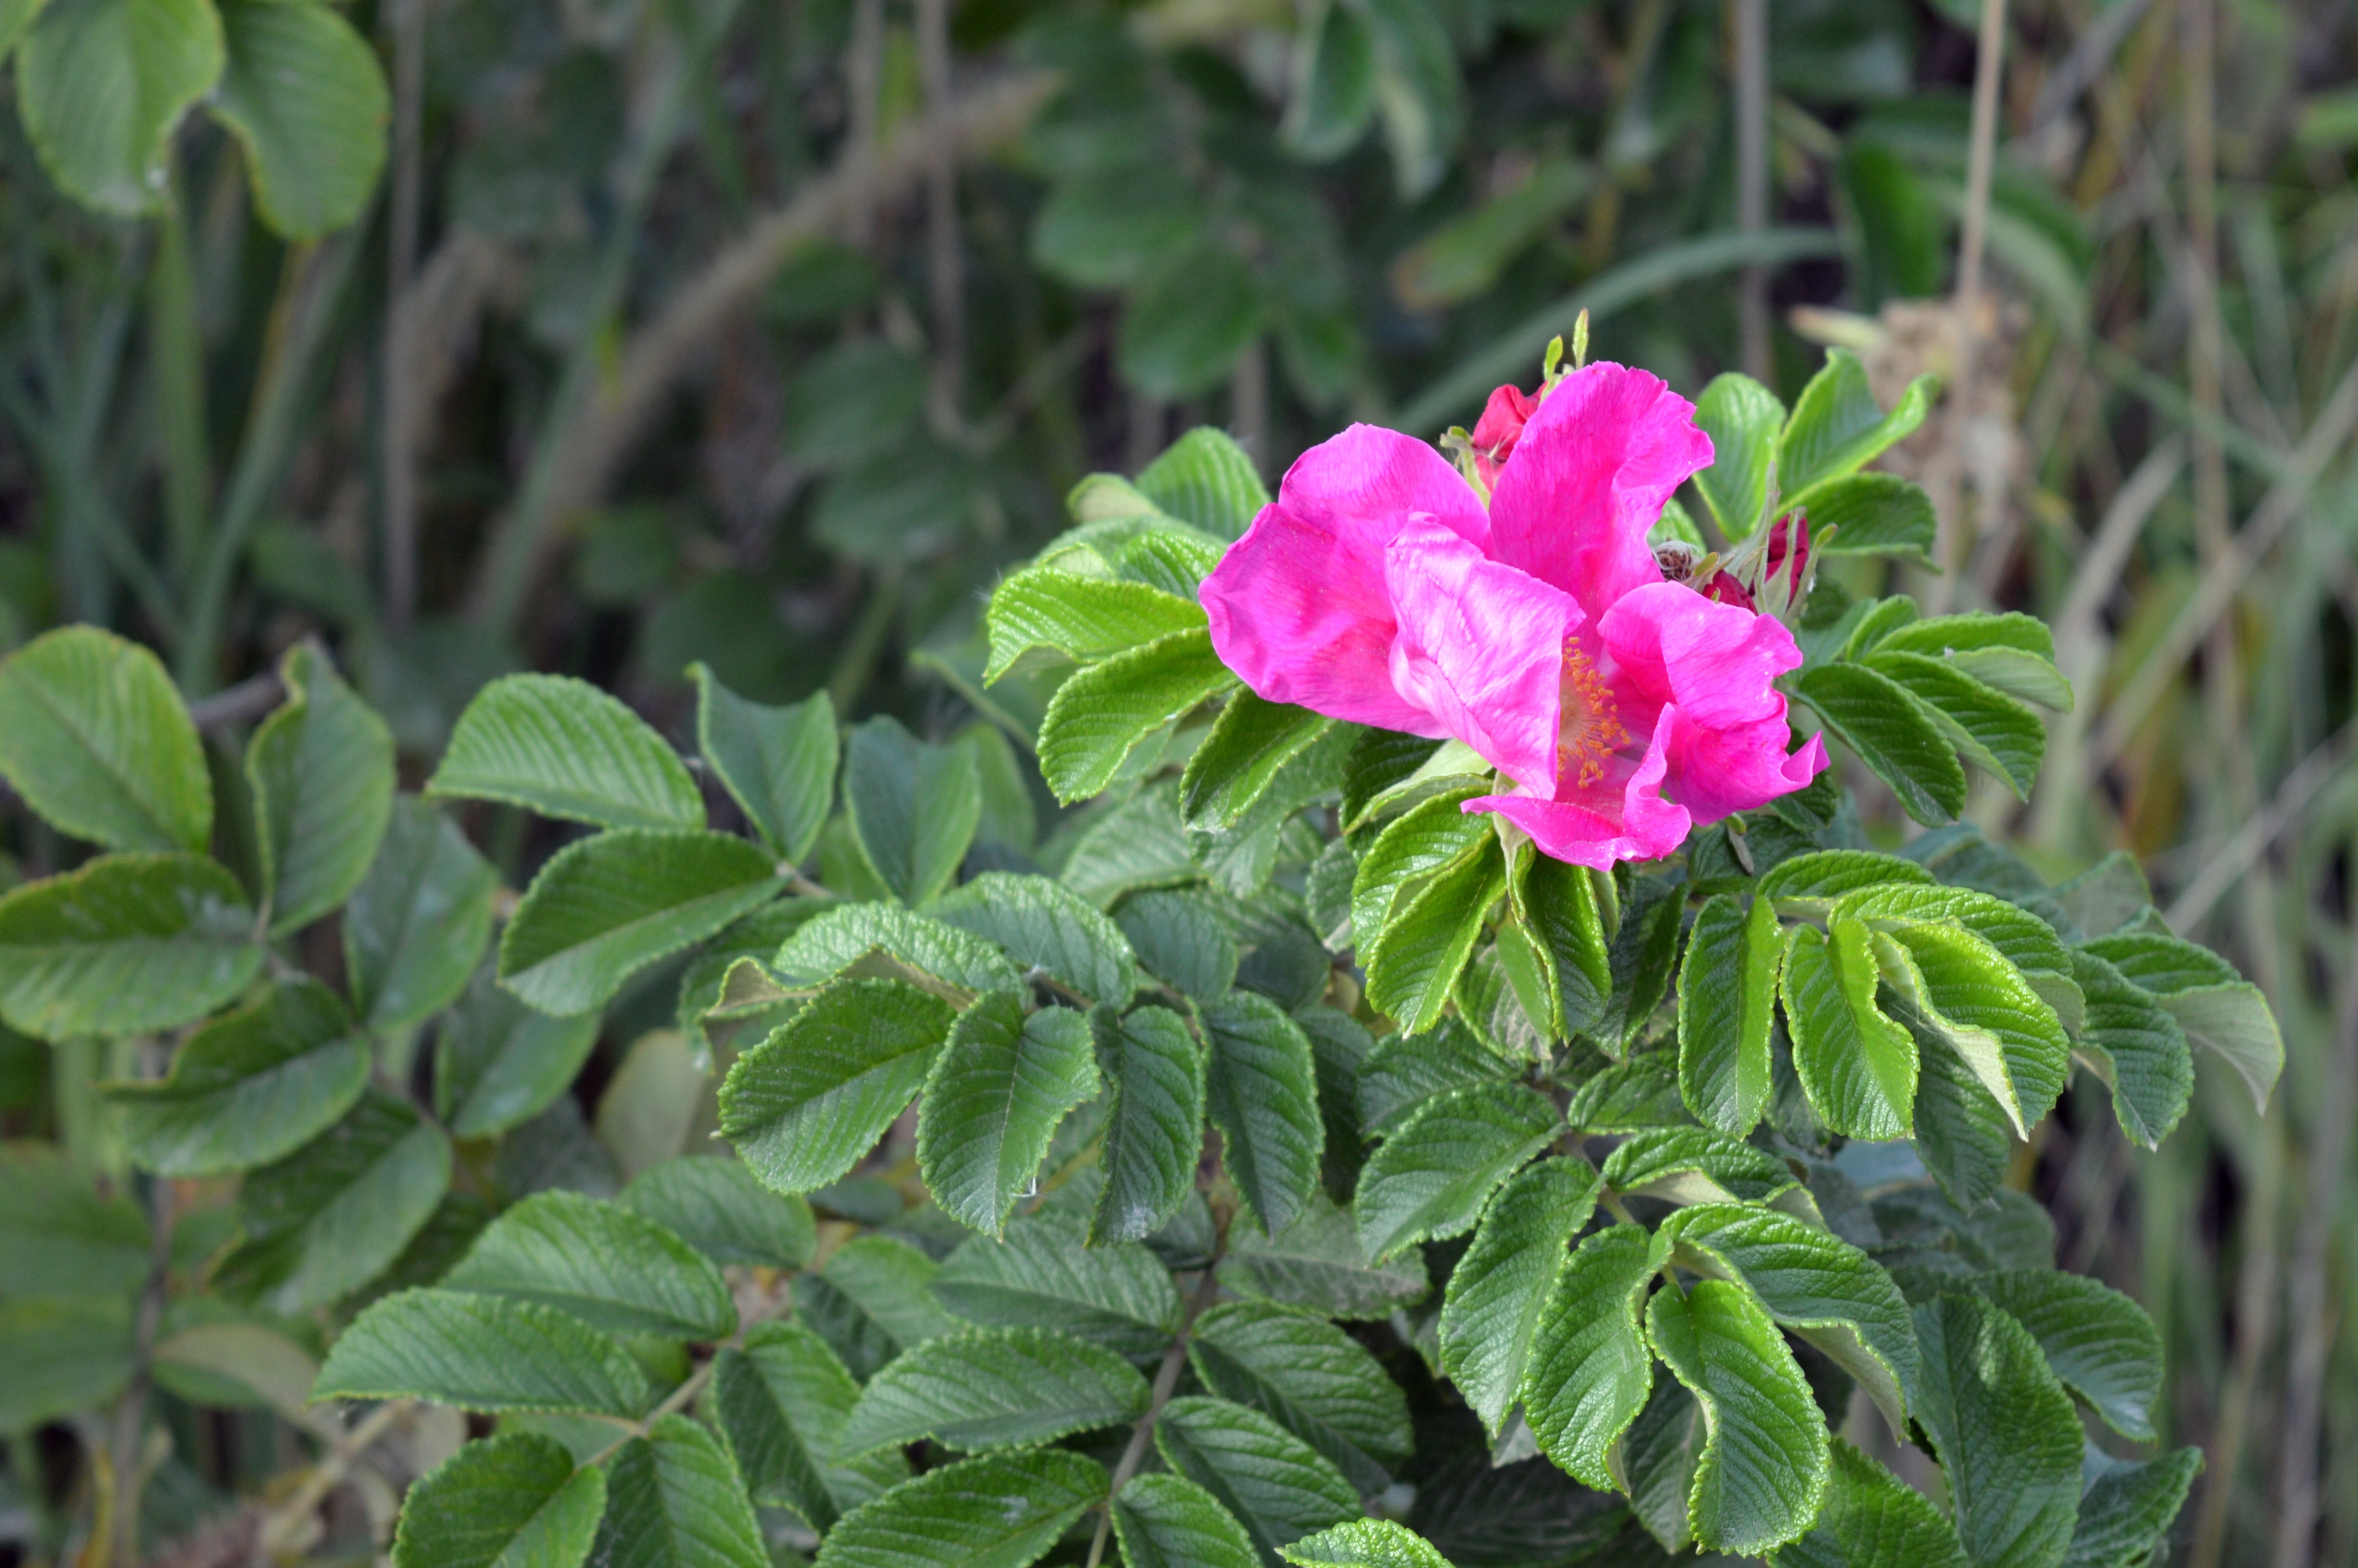
nature, plant, leaf, flower, bloom, summer, bush, rose, green, botany, garden, closeup, pink, flora, flowers, shrub, bright, rhododendron, beautiful, wild rose, rose hip, flowering plant, garden plants, flowering shrubs, woody plant, land plant